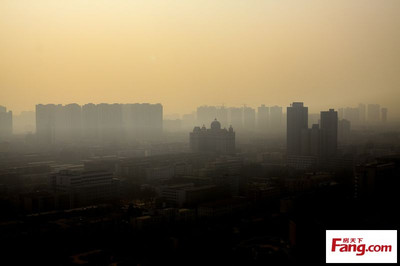
Weather: foggy or hazy